Kate Daudy

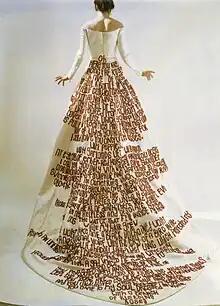
Kate Daudy

Kate Daudy (born 1970) is a British visual artist based in London whose interdisciplinary work focuses on the human experience in the context of the natural world. Her wide-ranging practice appears in the form of installations, mixed media, film, NFTs, participatory performance, sculpture, and writing.